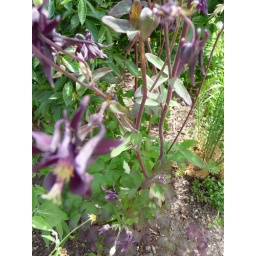
Purple flowers in the castle garden. Castle Hotel, Brecon, Powys, LD3, Wales.